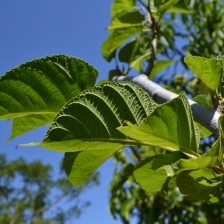
Variety: TaiwanStraberry